Ian Bogost

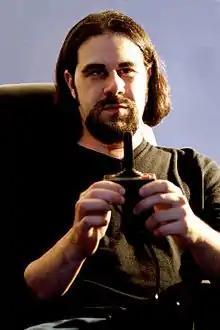
Bogost with an Atari VCS joystick

Ian Bogost is an American academic and video game designer, most known for the game "Cow Clicker". He holds a joint professorship at Washington University as director and professor of the Film and Media Studies program in Arts & Sciences and the McKelvey School of Engineering. He previously held a joint professorship in the School of Literature, Media, and Communication and in Interactive Computing in the College of Computing at the Georgia Institute of Technology, where he was the Ivan Allen College of Liberal Arts Distinguished Chair in Media Studies.